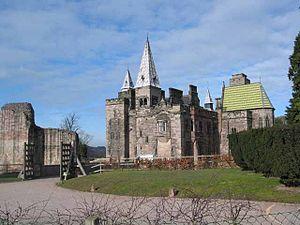
Bertram (III) de Verdun est un chevalier anglo-normand, fidèle des princes Plantagenêt Henri II et Richard Cœur de Lion, au service desquels il exercera diverses charges administratives : shérif des villes de Warwick et Leicester de 1168 à 1183, grand justicier d’Angleterre à partir de 1176, et enfin sénéchal d’Irlande en 1184. Il participa à la conquête de l'Irlande en 1171 et accompagna Richard Cœur de Lion en Terre sainte lors de la troisième croisade. Il devint gouverneur de Saint-Jean-d'Acre et mourut à Jaffa.